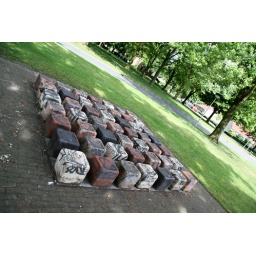
49 kubussen van keramiek door Sandra Mudde in opdracht van de Gemeente Enschede, Stadsdeel Noord (20 april 2001)